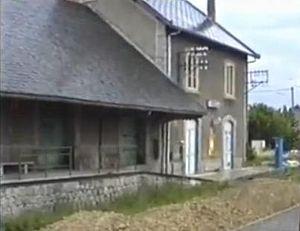
La gare d'Osséja est une gare ferroviaire française de la ligne de Cerdagne, située sur le territoire de la commune d'Osséja, dans le département des Pyrénées-Orientales en région Occitanie.